Aryam Abreu Delgado

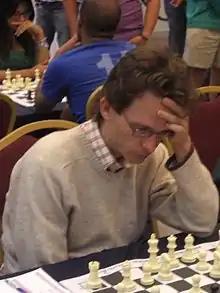
Aryam Abreu Delgado, Toluca 2011

Aryam Abreu Delgado (born 9 July 1978) is a Cuban chess Grandmaster (2008).